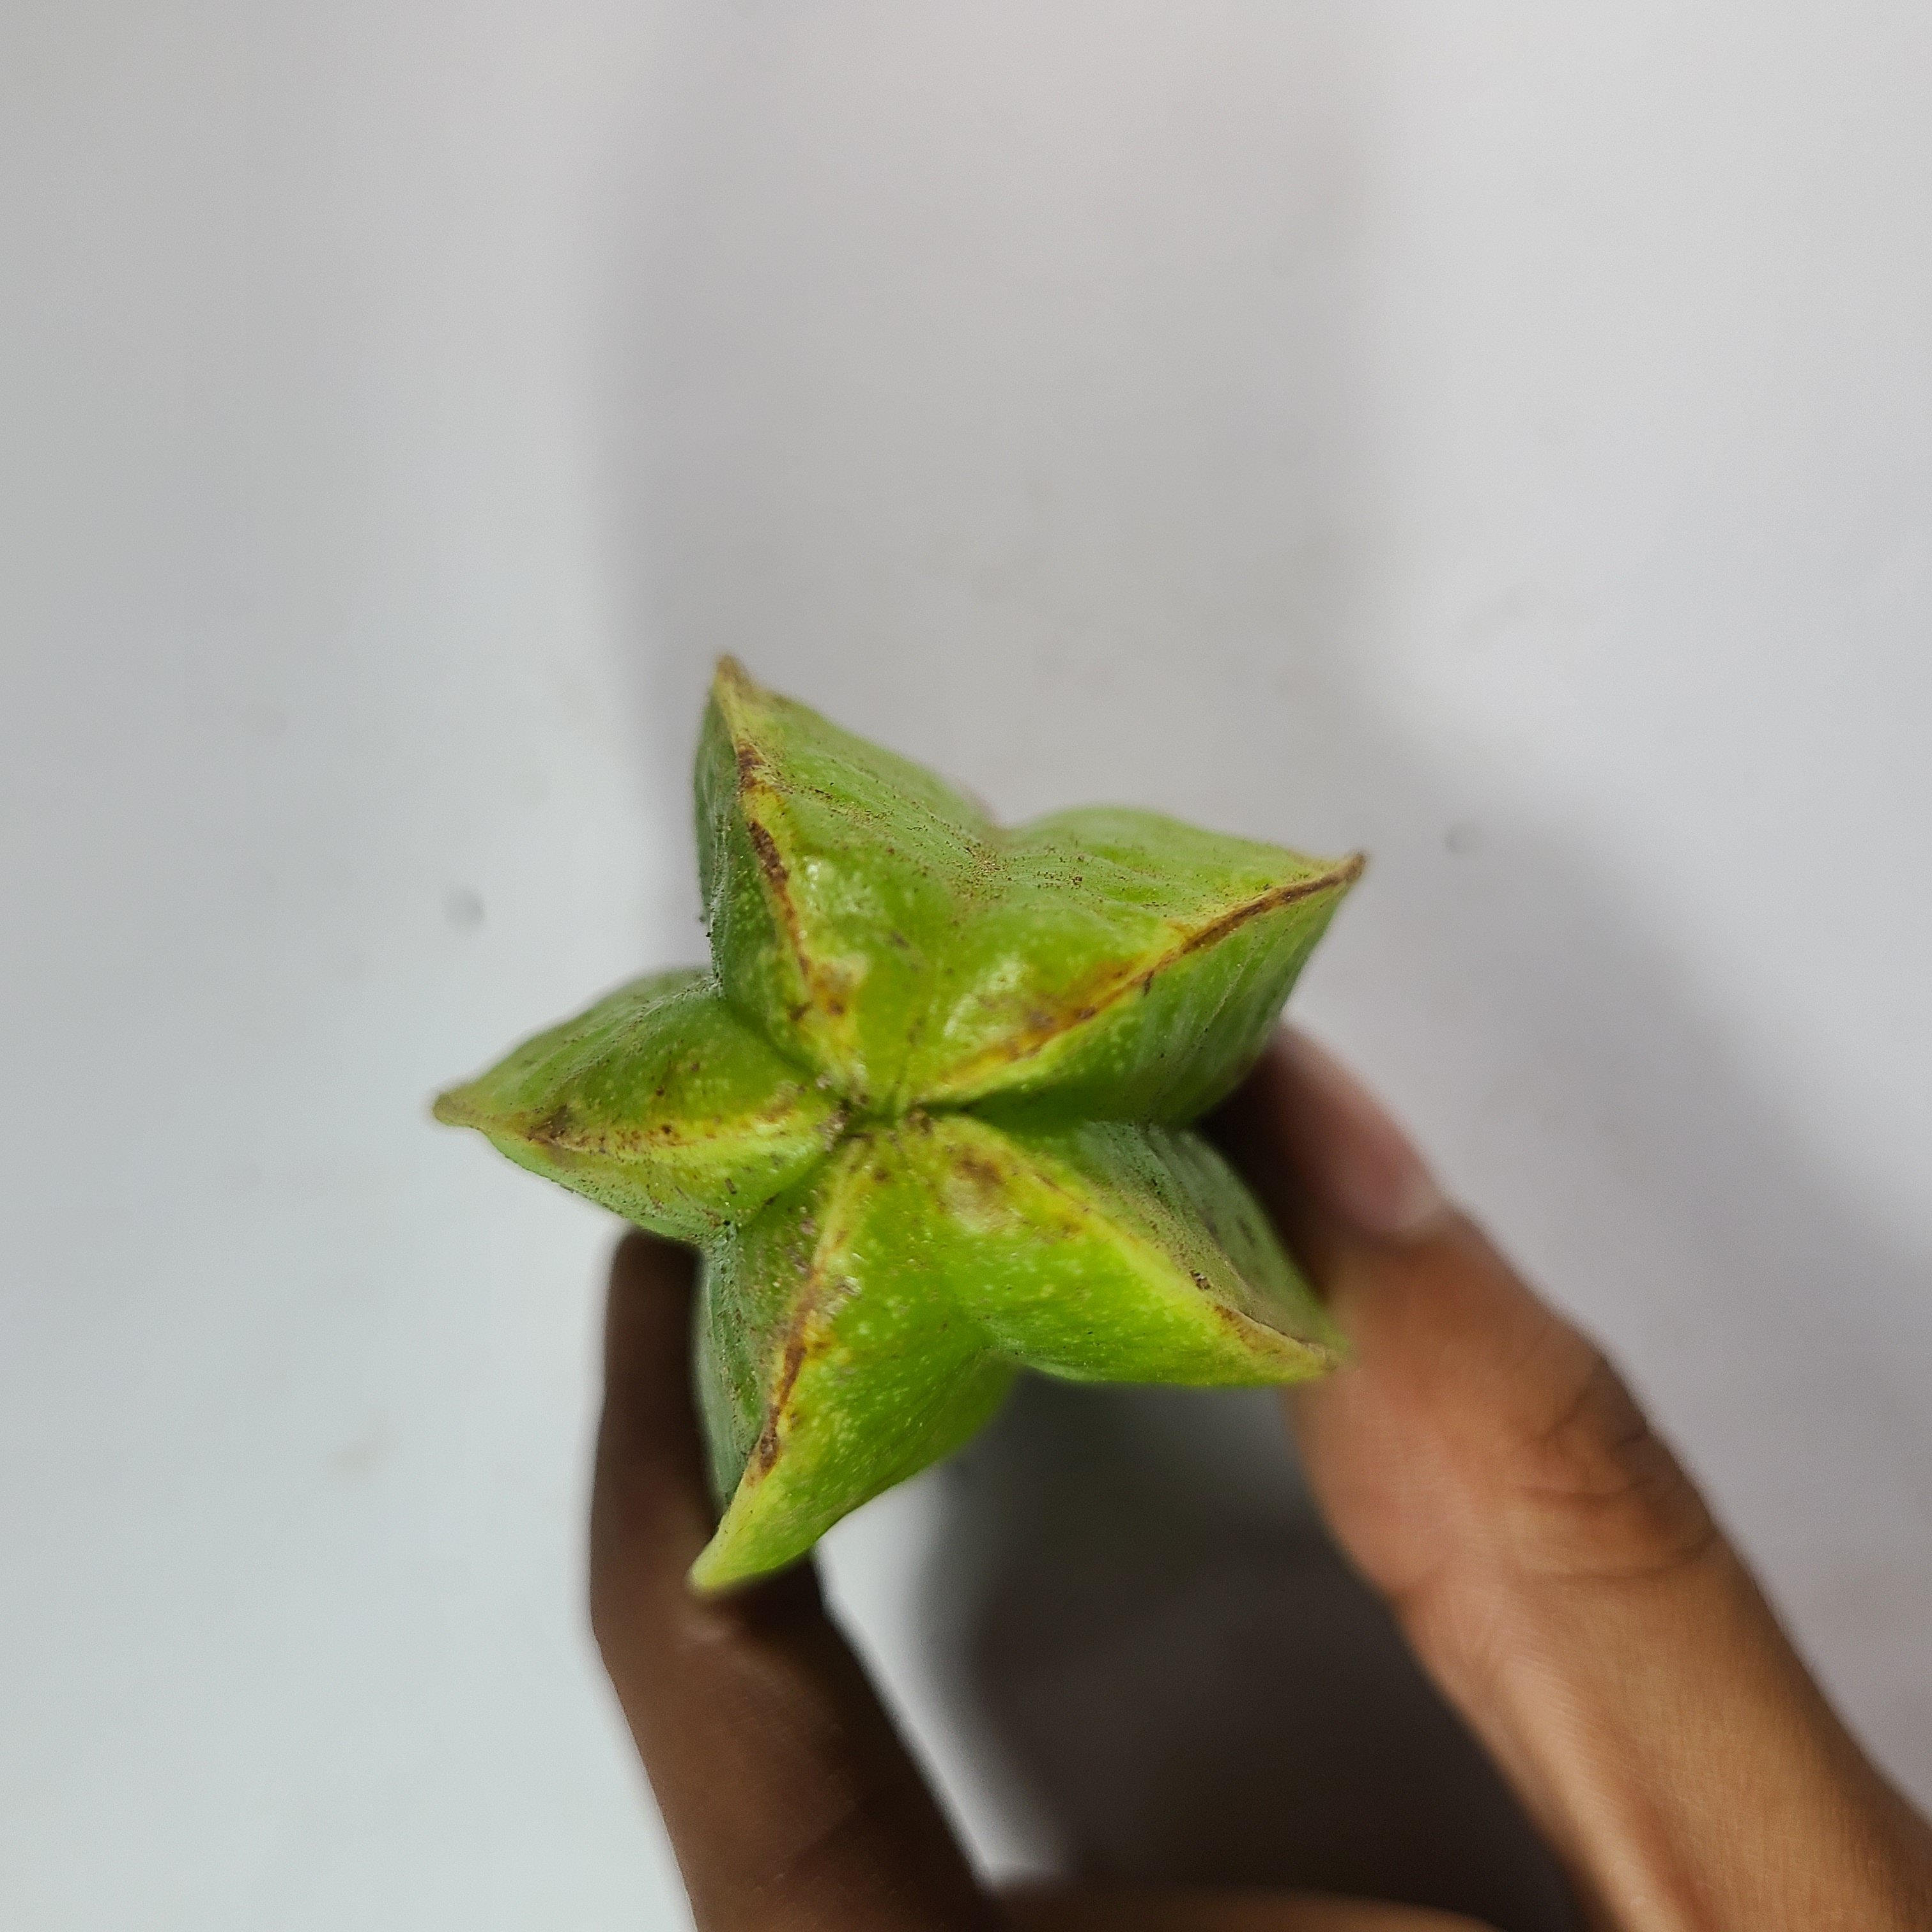
Label: Unhealthy Fruits